Gary John Previts

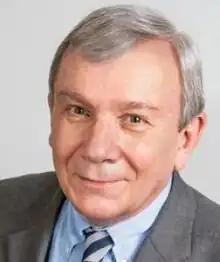
Photo of Gary Previts

Previts was born in Cleveland, Ohio. In 1939 his father, Julius A. Previts, received a master's degree from Teachers College, Columbia University and was a faculty member in the Cleveland Municipal School District. After obtaining a BA in 1963 from John Carroll University, under the guidance of Professor of Accounting F.J. McGurr, he obtained his MA in accounting at The Ohio State University in 1964. In 1972 under the guidance of Williard E. Stone, he received a PhD at the University of Florida. He holds a CPA license in Ohio and Alabama.